Dire Dawa

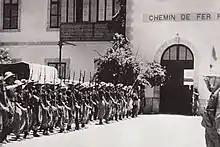
Italian troops taking possession of the Dire Dawa railway station in 1936

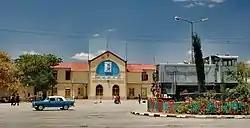
Dire Dawa Railway Station

The present-day town of Dire Dawa (327km by rail from Djibouti), however, is of very recent origin. It owes its foundation to a technical problem: when it became impossible to lay the Addis Ababa-Djibouti Railway via Harar because of the steep access to the town, Emperor Menelik II accepted (in a letter dated 5 November 1896) that the first part of the line might finish at a village at the foot of the mountains, which should be named Addis Harar ("New Harrar"). The railway reached this location on 24 December 1902, a date which may be considered the day of Dire Dawa's foundation. The new name, however, did not win recognition.